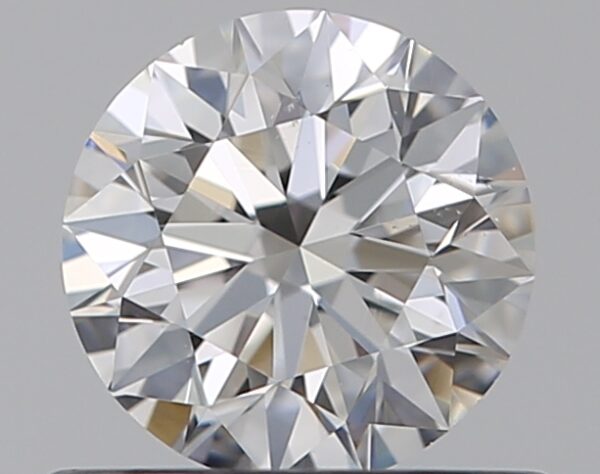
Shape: round
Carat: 0.5
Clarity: VS2
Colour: E
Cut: EX
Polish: EX
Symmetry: EX
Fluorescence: N
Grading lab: GIA
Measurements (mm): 5.03 x 5.07 x 3.17